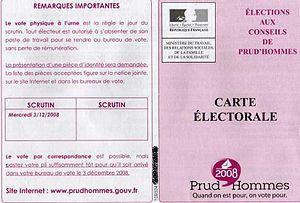
carte électorale pour les élections aux conseils de prud'hommes
En France, le conseil de prud'hommes est chargé d'arbitrer les litiges individuels du travail soumis au droit du travail. Les élections des conseillers prud'homaux ont lieu tous les 5 ans. Elles permettent d'avoir une mesure de la puissance des acteurs sociaux, de la mobilisation et de la motivation des salariés et des employeurs.